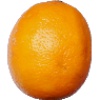
Label: lemon_meyer